Mineo Fujita

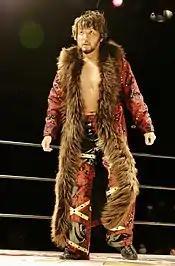
Fujita in November 2020

Fujita made his debut for Pro Wrestling Zero1 on January 23, 2009 and teamed with Yusaku Obata to defeat Shito Ueda and Yuzuru Saito. In late 2010 to early 2011, Fujita participated in numerous number-one contendership matches for various championships. On July 14, 2011, Fujita took on Takuya Sugawara for the ZERO1 International Junior Heavyweight Championship and lost. He also took part in Tenka-Ichi Junior Tournament 2011 and made it to the semi-final where he lost to Fujita Hayato. Fujita then teamed up with Shito Ueda to take part Furinkazan Tag League 2011 in block B. They won only won match in an upset victory over Akebono and Daichi Hashimoto. In January 2012, Fujita lost to Takuya Sugawara in a match for the ZERO1 International Junior Heavyweight Championship and also involving Ikuto Hidaka. Fujita also had several opportunities to become one half of the NWA International Lightweight Tag Team Champions and lost them all. On August 26, Fujita's hard work finally paid off when he won the NWA International Lightweight Tag Team Championship with Takuya Sugawara. However the celebration would be short lived because they lost the titles to Frank David and Shawn Maxer only 22 days later. On September 19, 2014, Fujita defeated Jason Lee to win the International Junior Heavyweight and NWA World Junior Heavyweight Championships. He lost the titles to Takuya Sugawara on November 3.